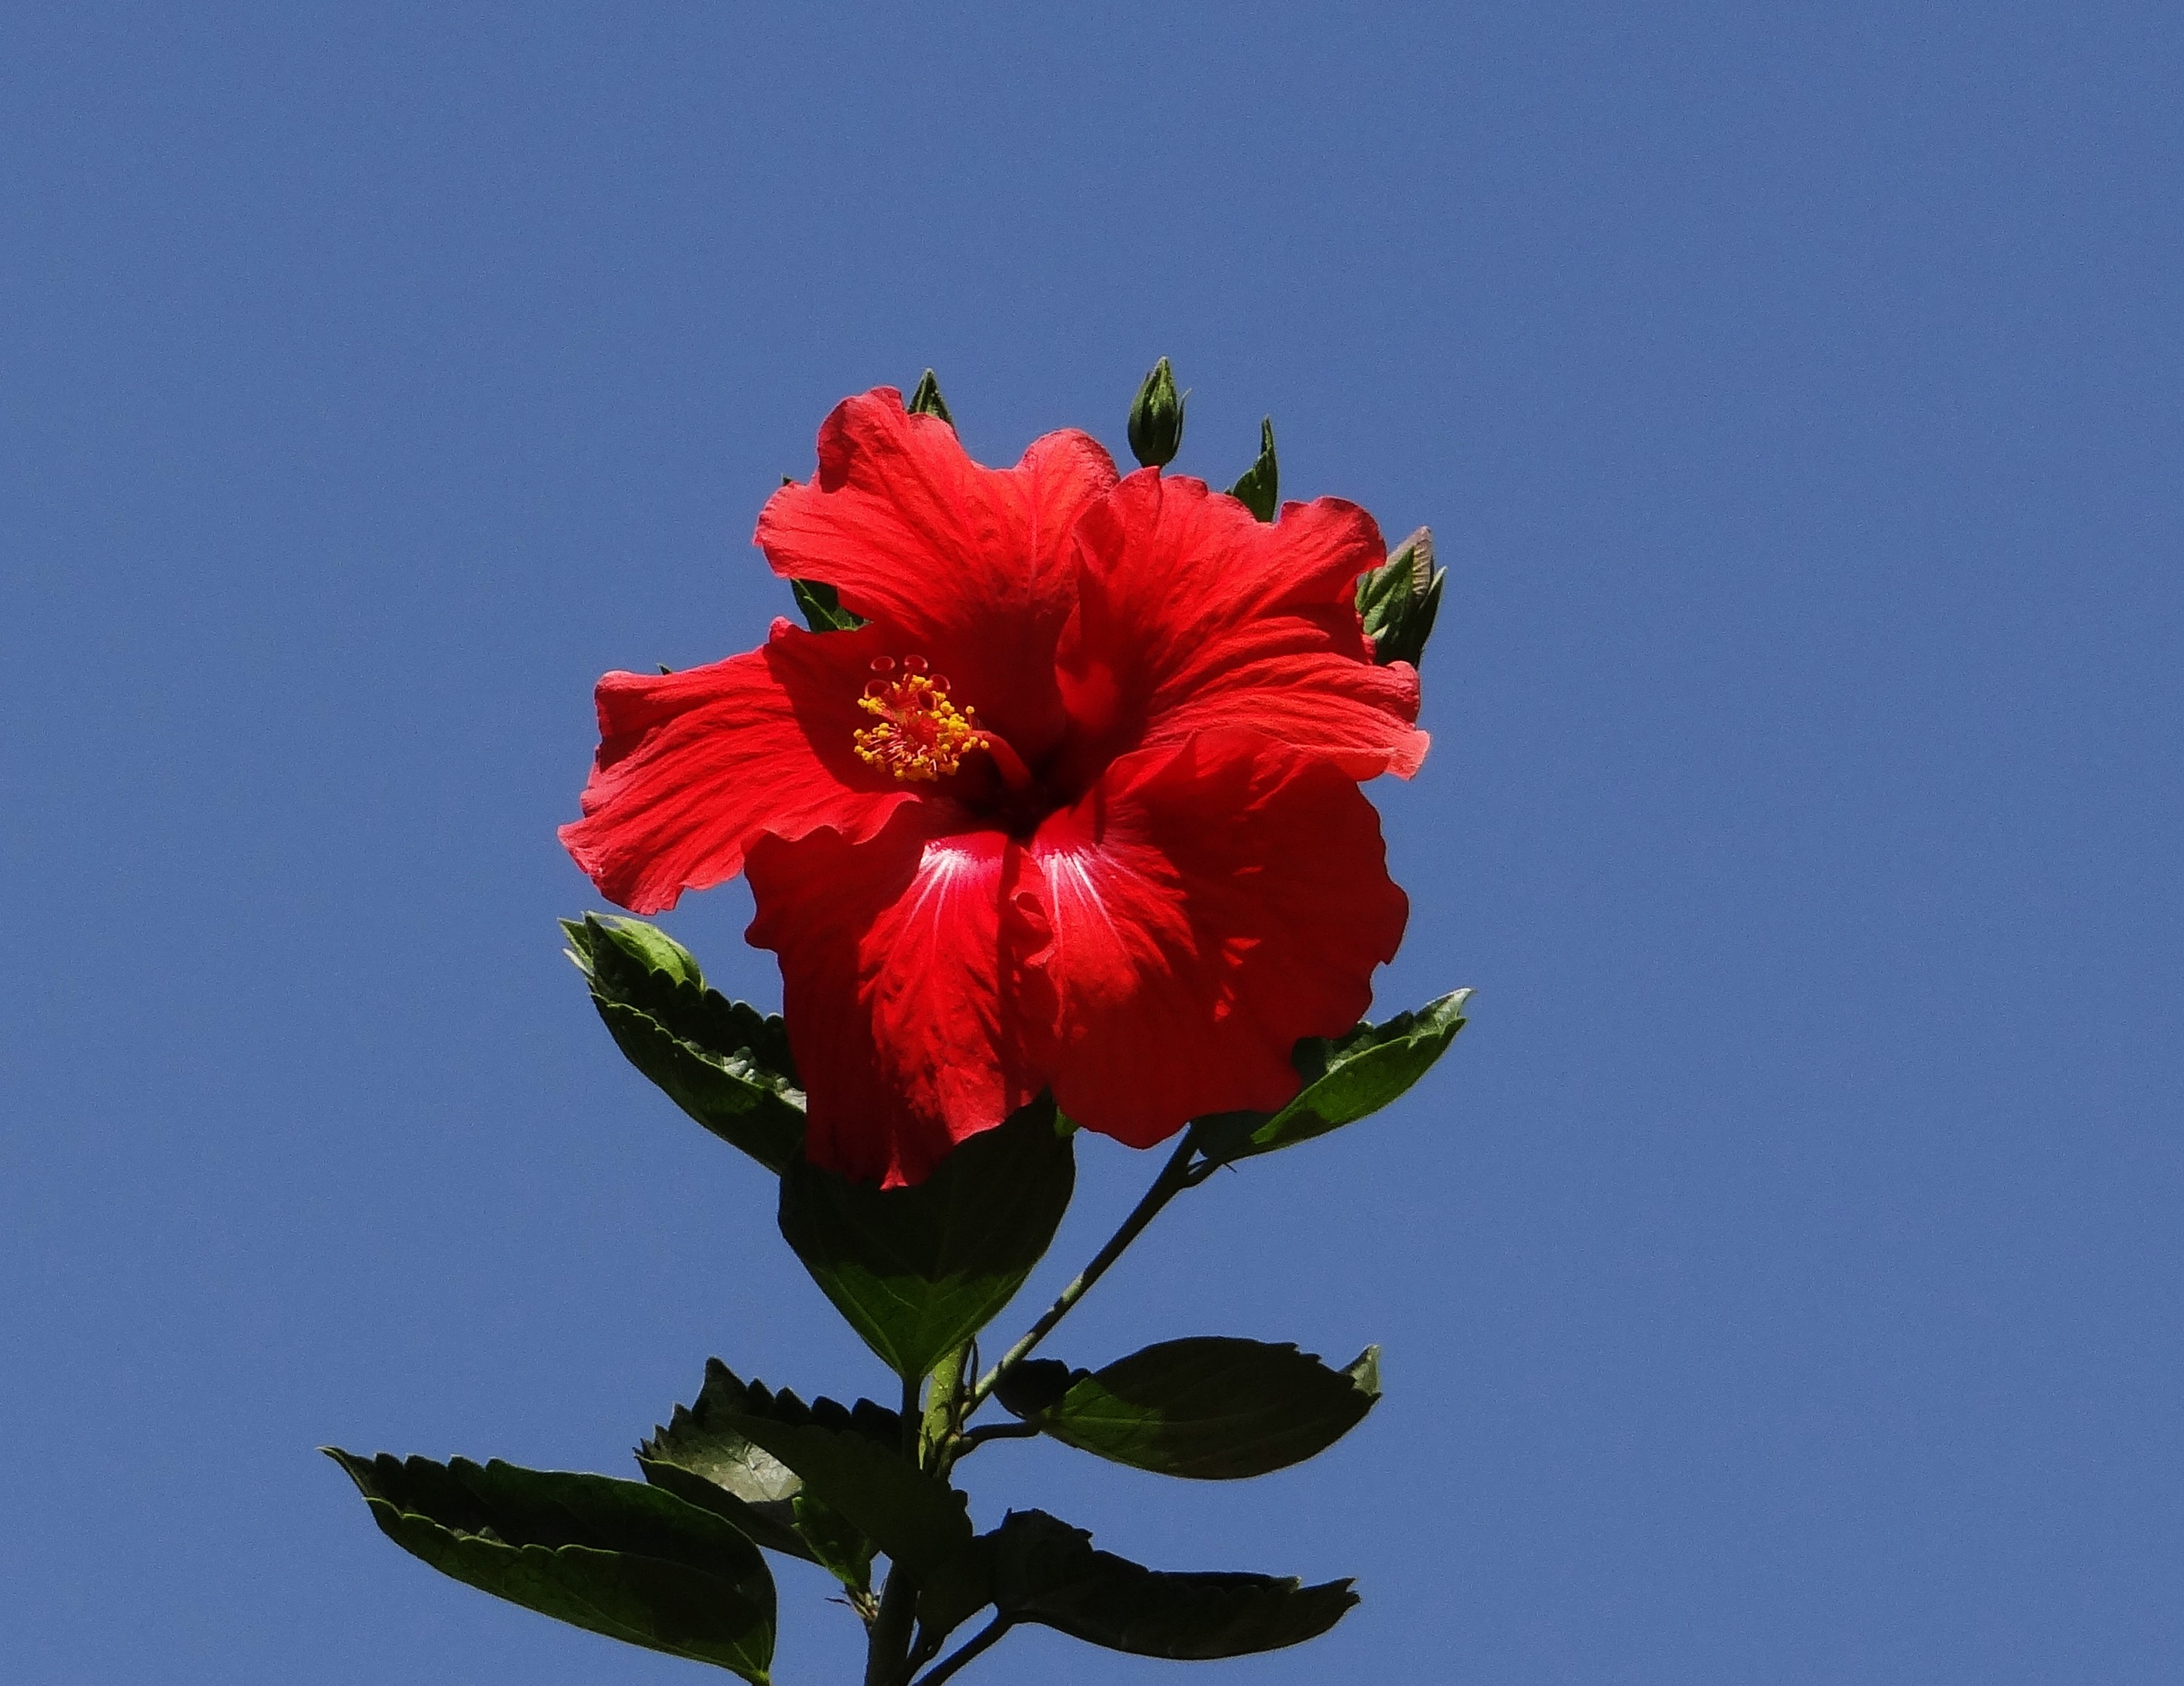
blossom, plant, flower, petal, bloom, floral, red, tropical, flora, india, exotic, hibiscus, malvales, flowering plant, china rose, hibiscus rosa sinensis, land plant